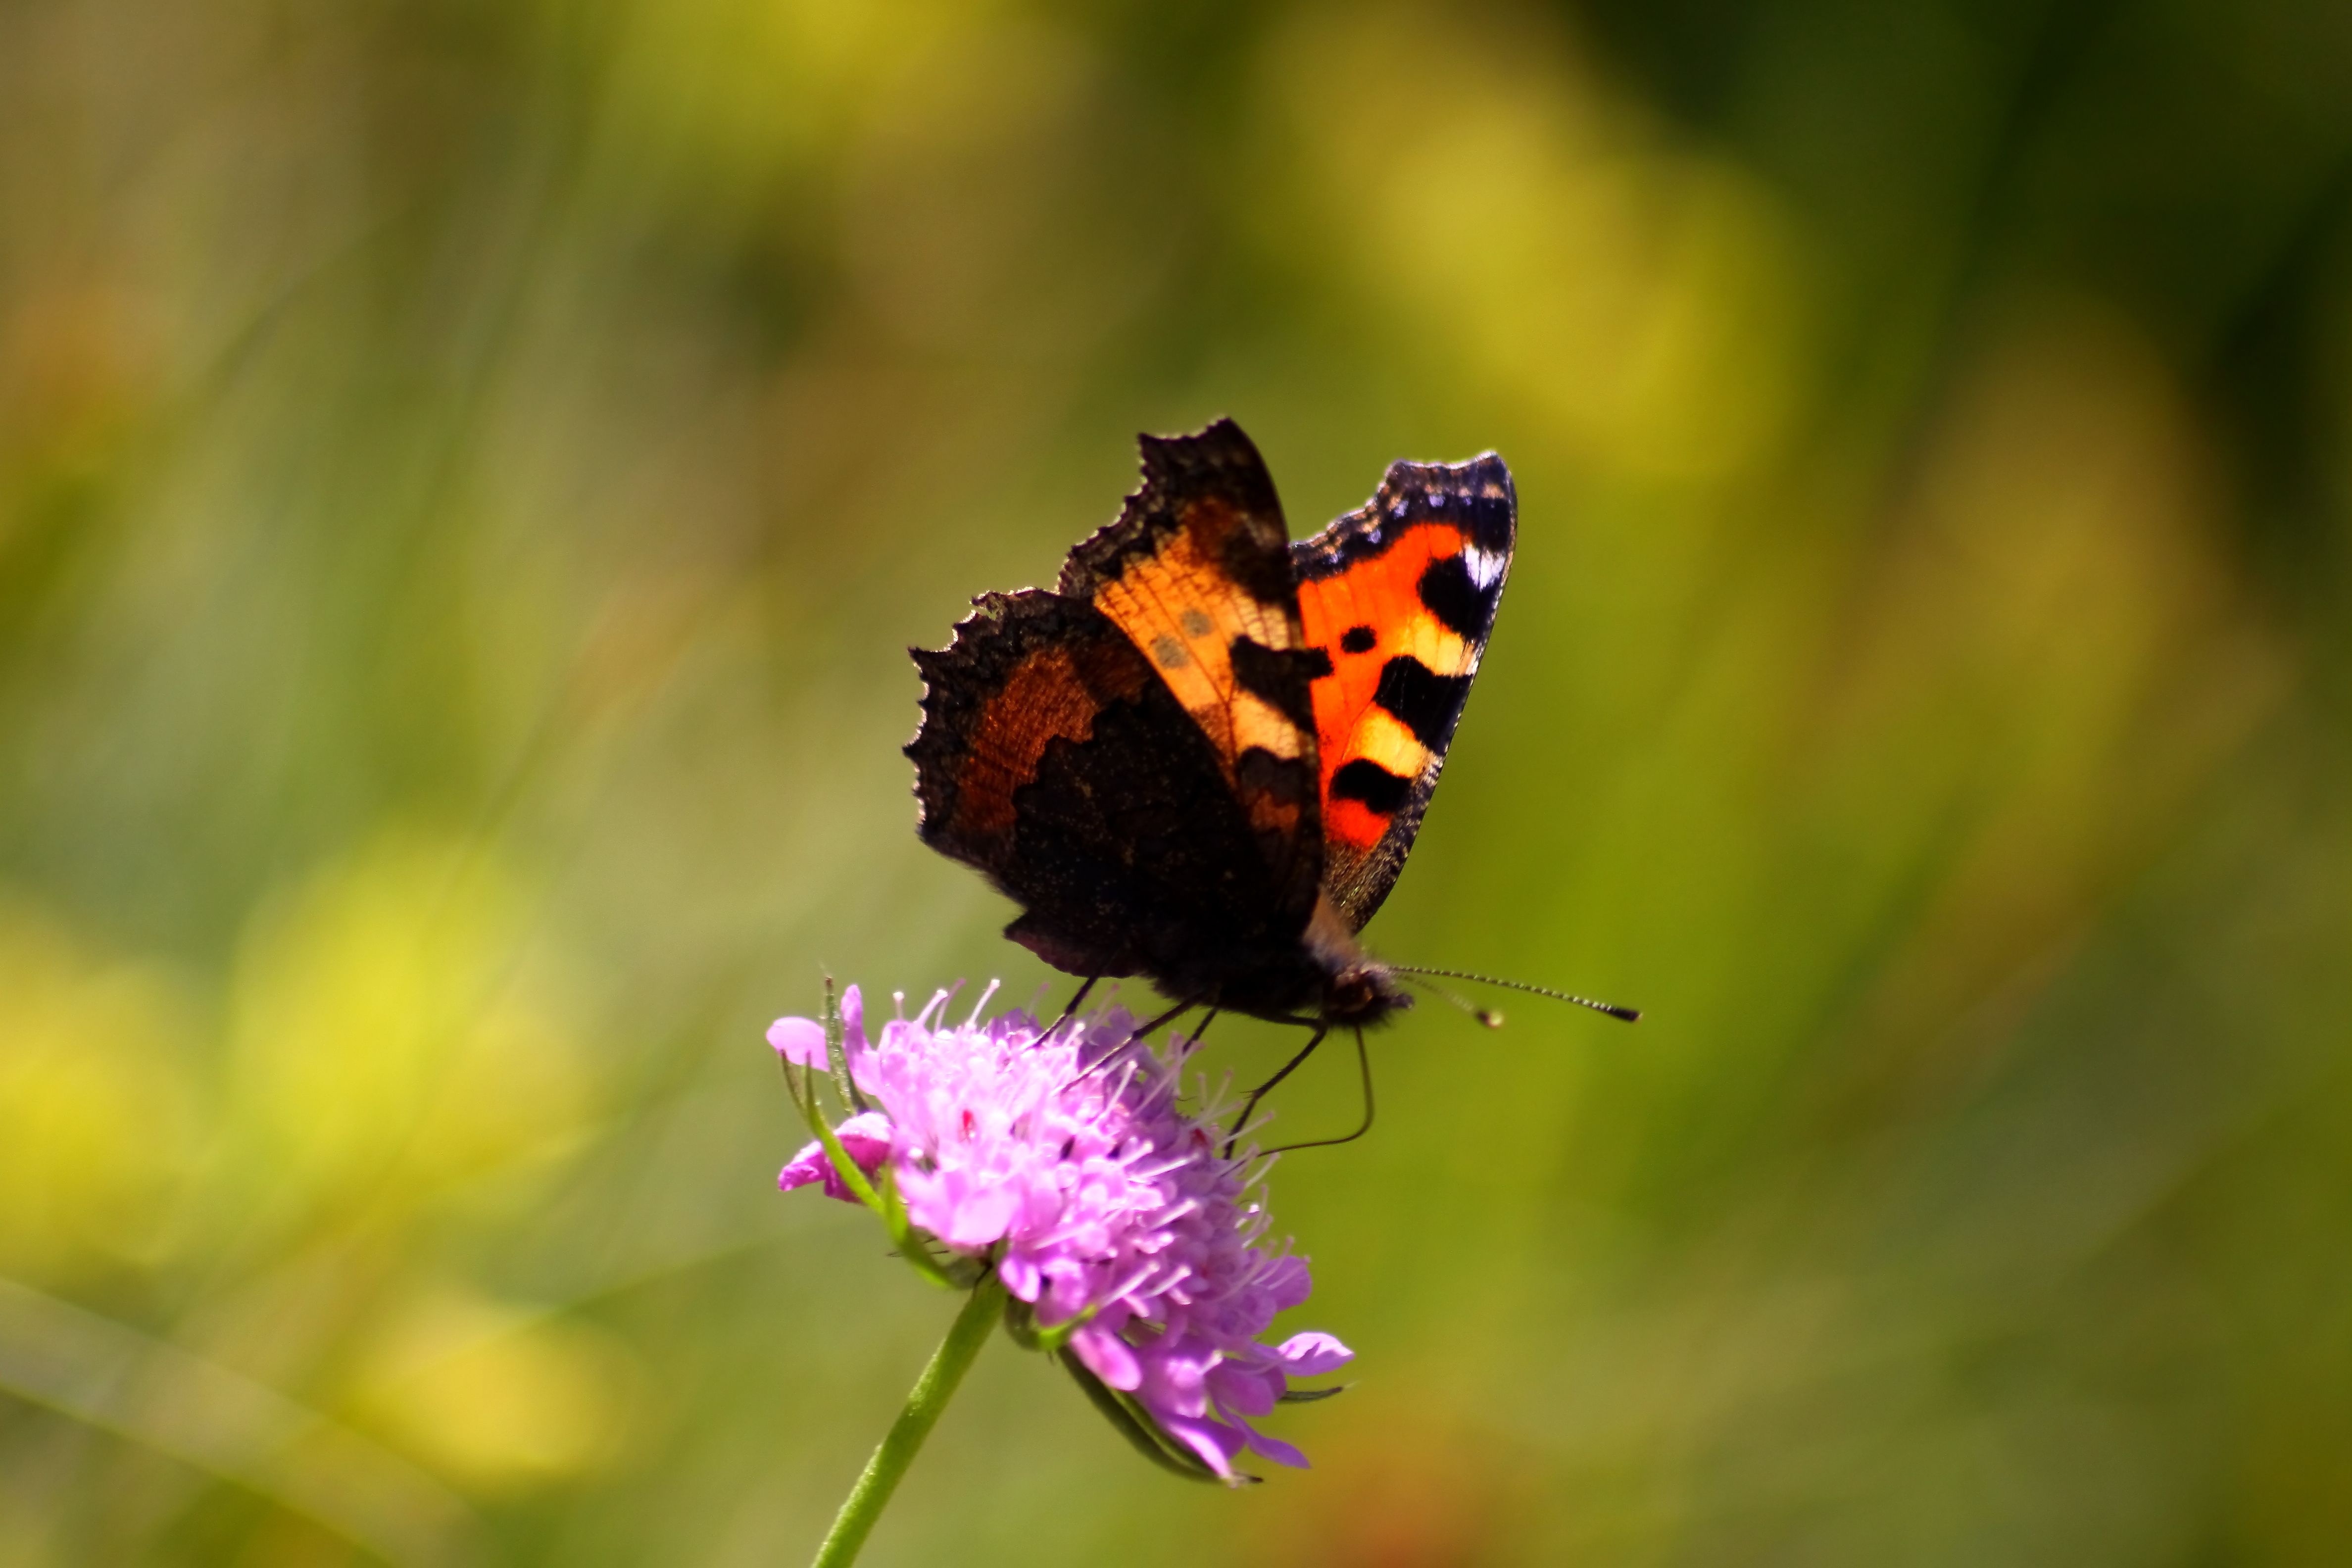
nature, photography, leaf, flower, petal, wildlife, insect, butterfly, flora, fauna, invertebrate, wildflower, close up, nectar, macro photography, arthropod, pollinator, moths and butterflies, lycaenid